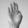
ASL letter: B